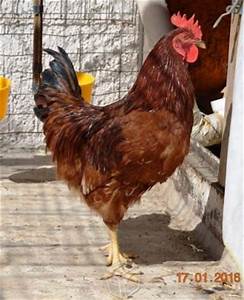
Label: chicken